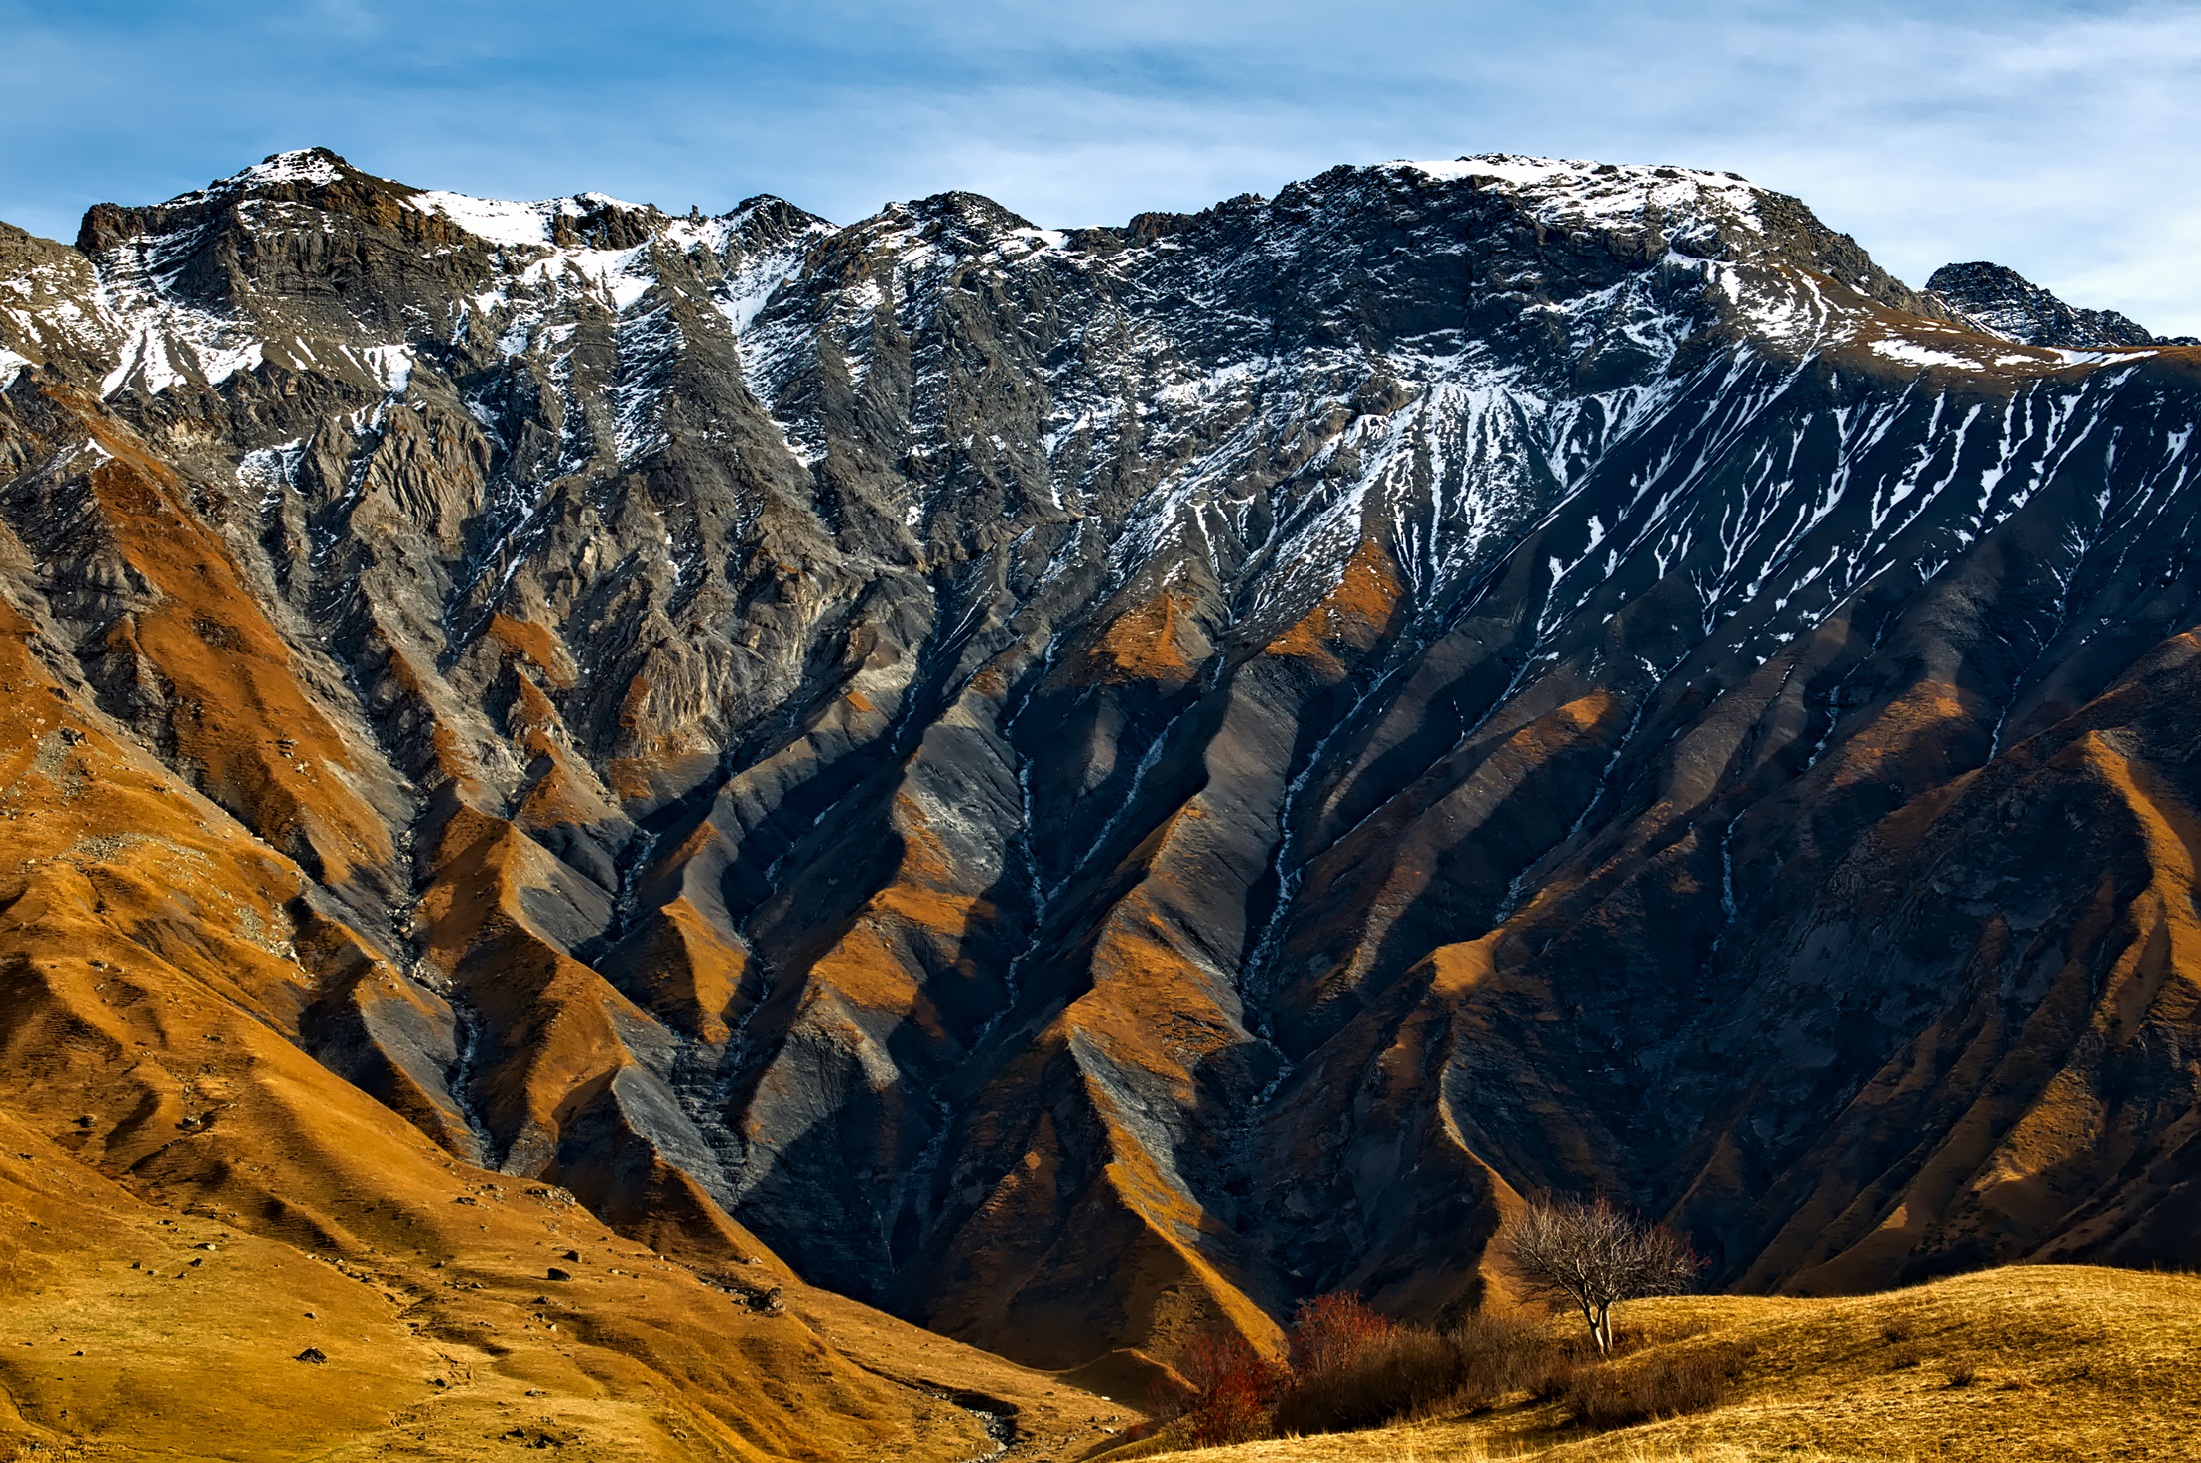
landscape, nature, rock, wilderness, mountain, snow, meadow, valley, mountain range, formation, cliff, france, scenic, rugged, gorge, canyon, terrain, national park, ridge, summit, chamonix, outdoors, hdr, geology, mountains, badlands, ridges, plateau, landform, geographical feature, mountainous landforms